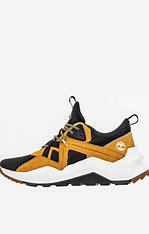
Brand: Timberland
Model: Madbury